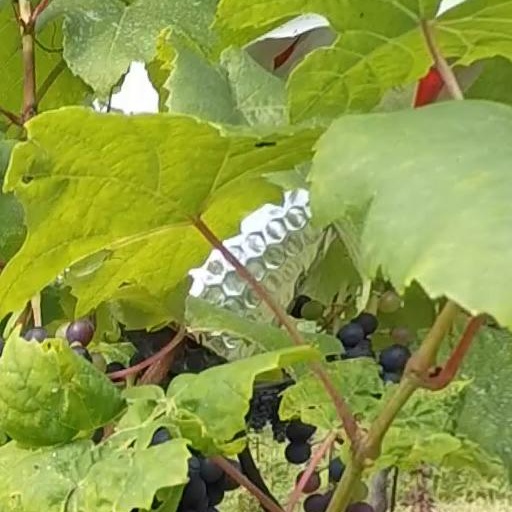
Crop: grape